Edith Evanson

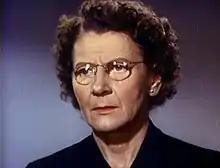
in the trailer for "Rope" (1948)

Edith Evanson ( "Carlson"; April 29, 1896 – November 29, 1980) was an American character actress of film, stage and television during the Golden Age of Hollywood.